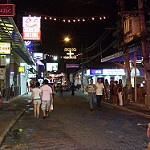
Scene: Outdoor